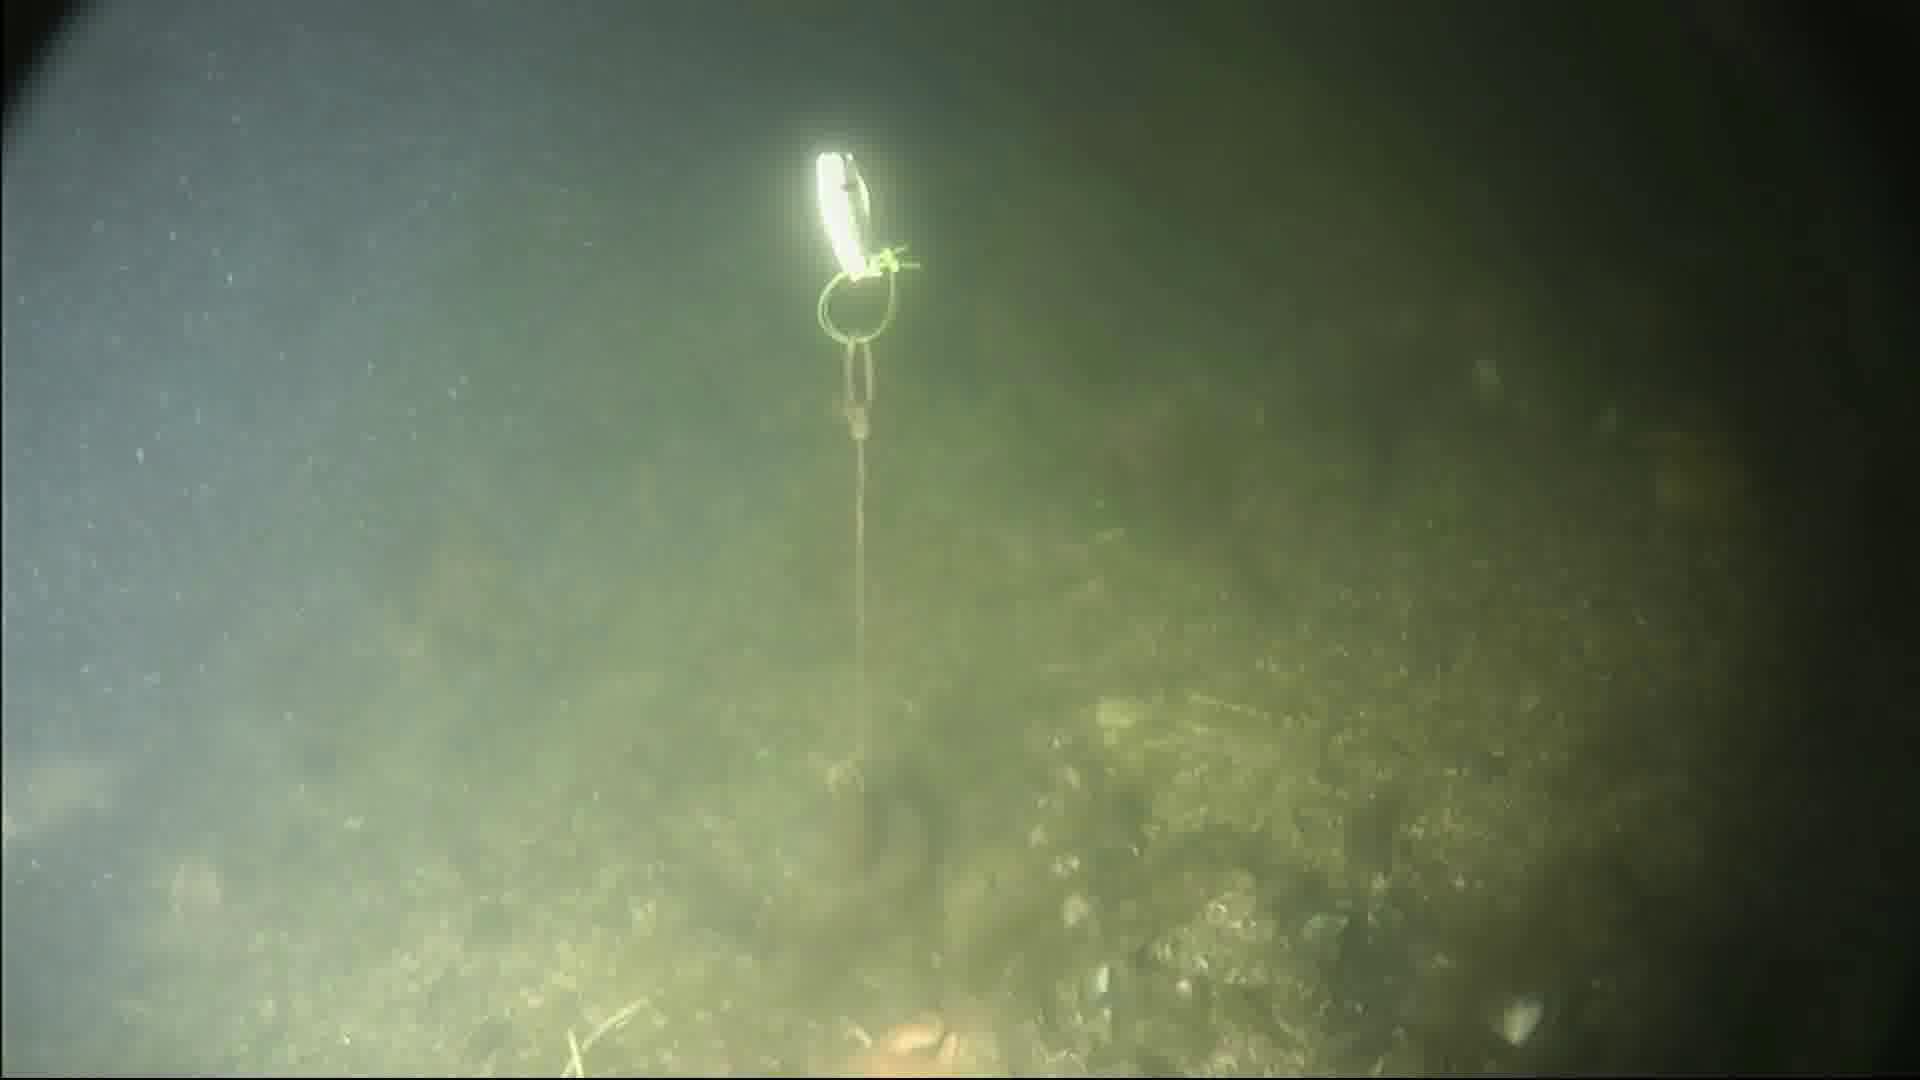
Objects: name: fish
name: crab
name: starfish